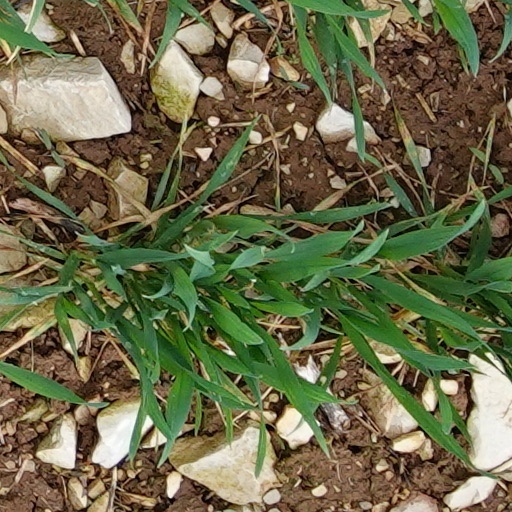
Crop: wheat